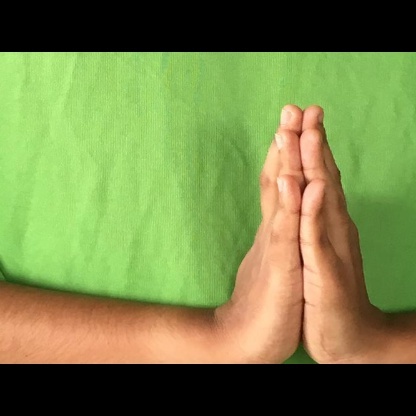
Mudra: Anjali